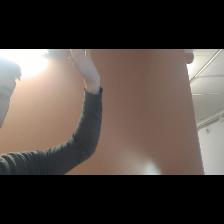
Label: Human